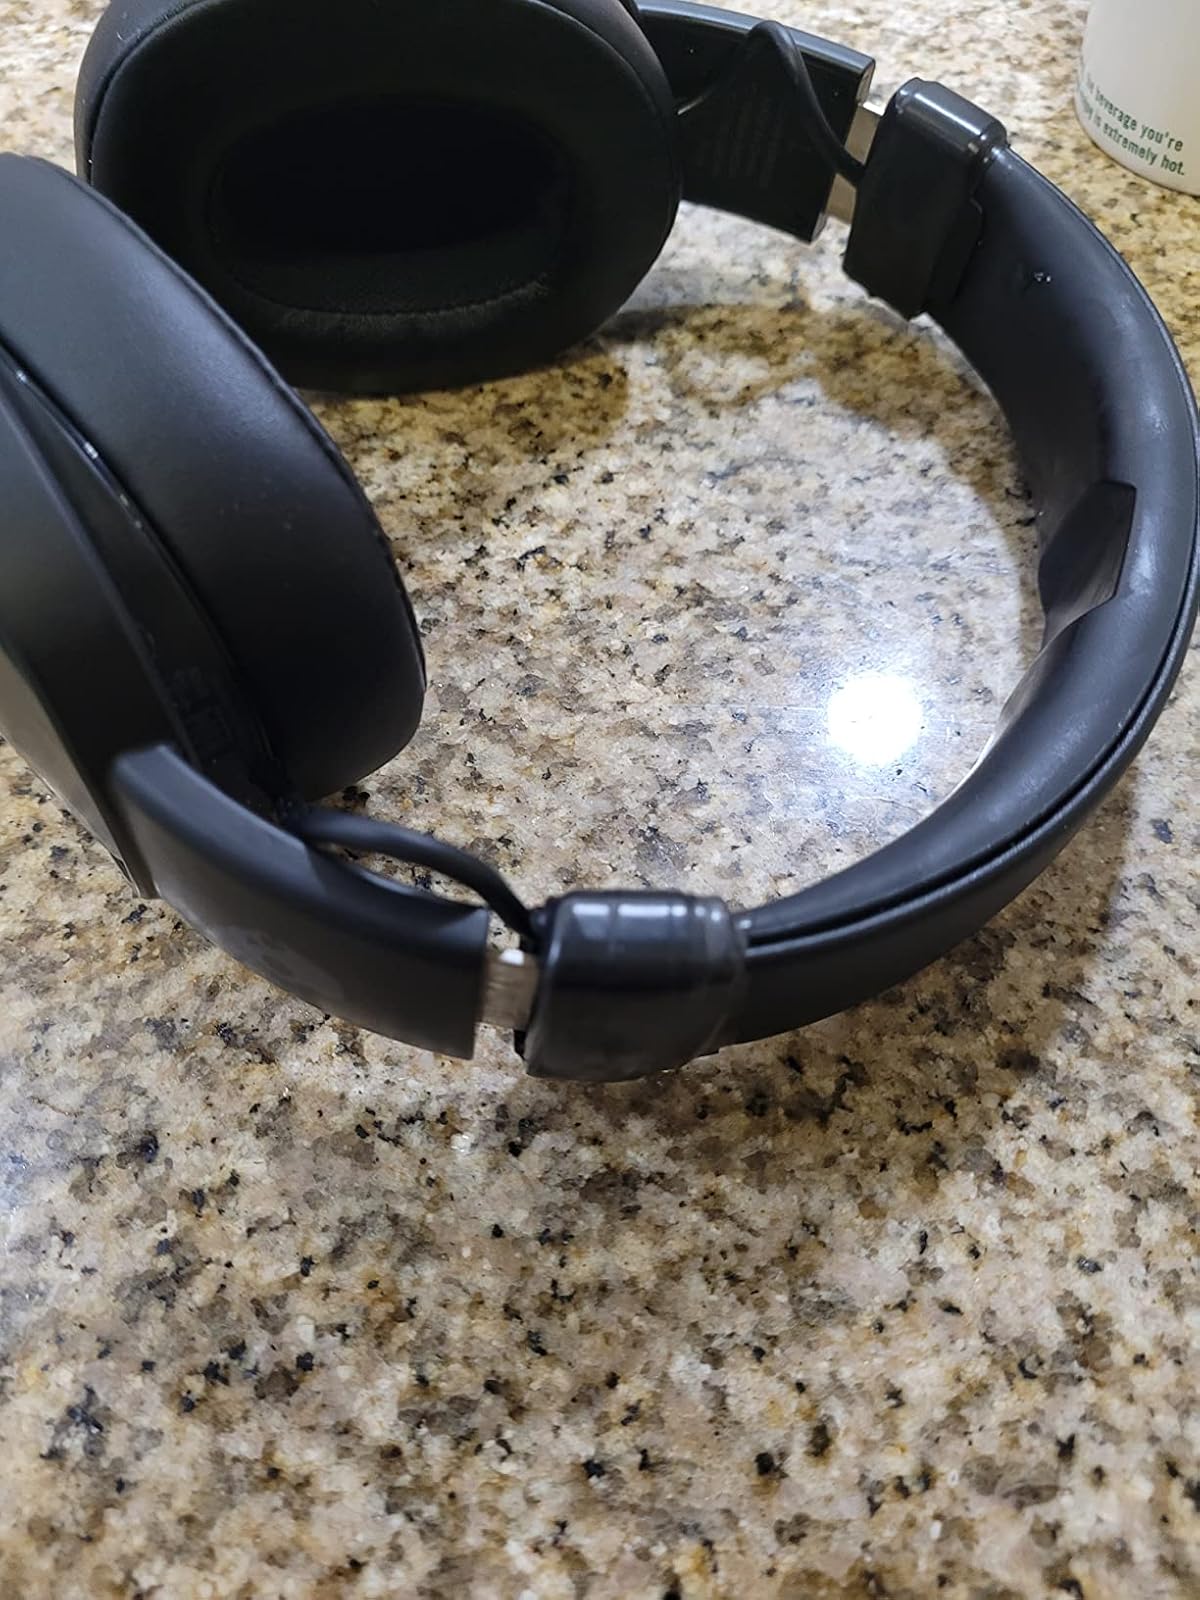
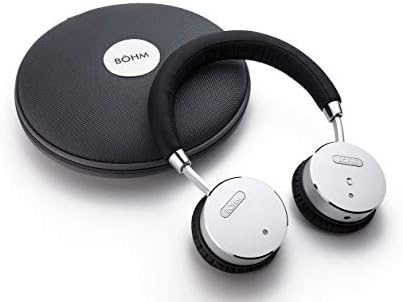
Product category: headphones
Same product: no